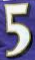
Number: 5